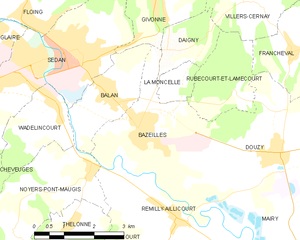
Carte des communes françaises: Bazeilles